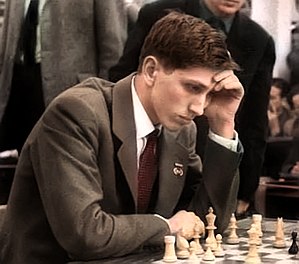
Bobby Fischer
Robert James Fischer kendt som Bobby Fischer var amerikansk/islandsk skakspiller.